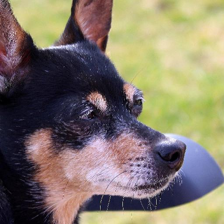
Label: animals